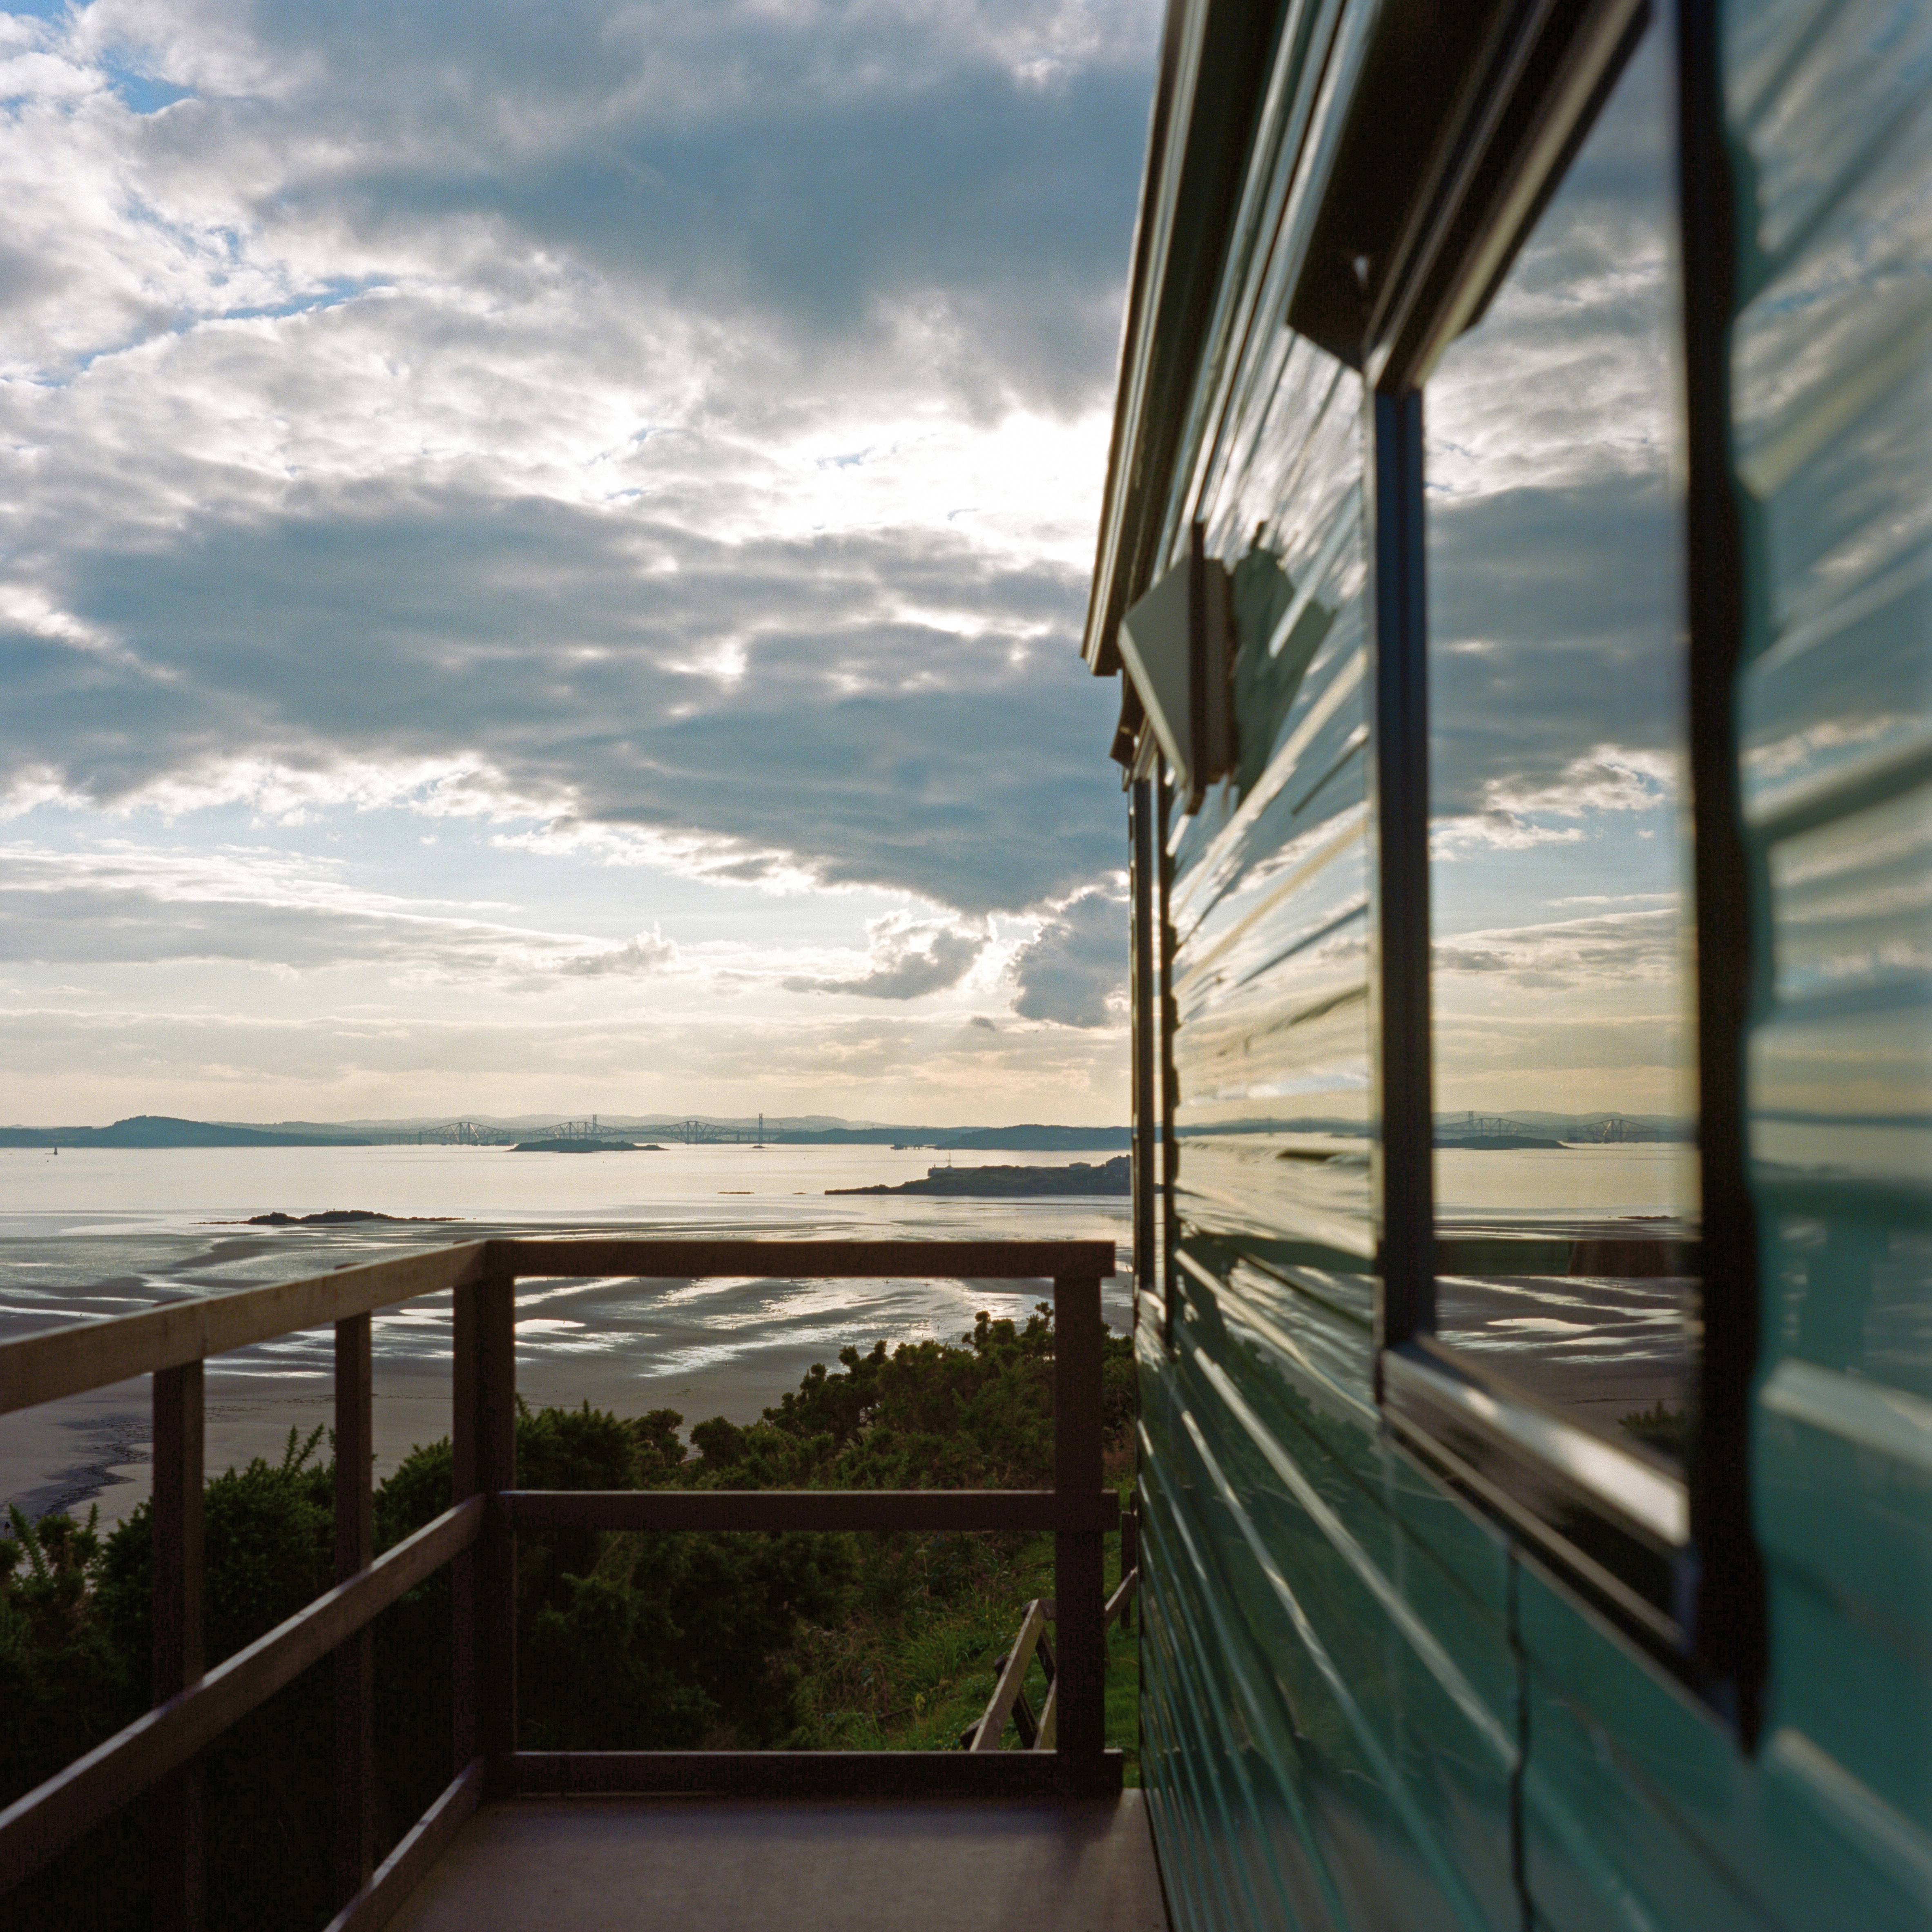
beach, sea, coast, ocean, cloud, sky, sunlight, window, vacation, reflection, vehicle, bay